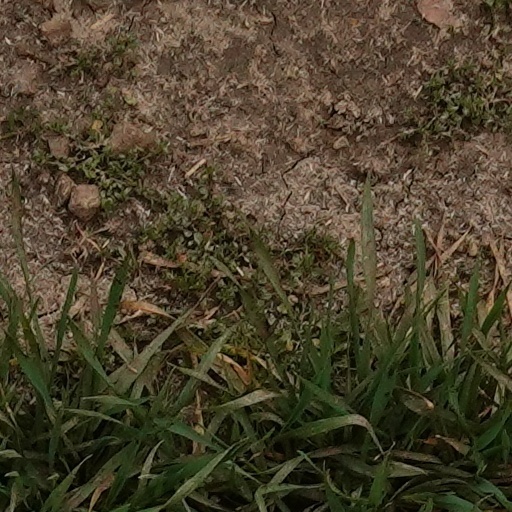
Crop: wheat